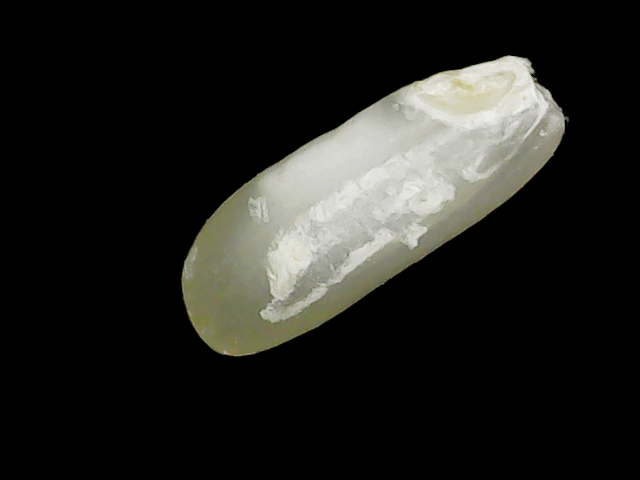
Rice variety: Binadhan24